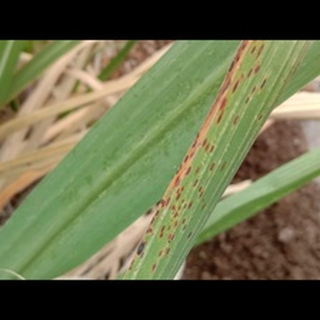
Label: sugarcane_rust